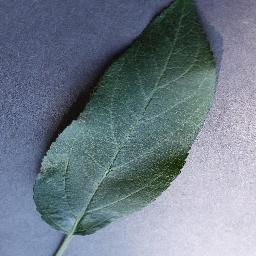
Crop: apple
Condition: healthy